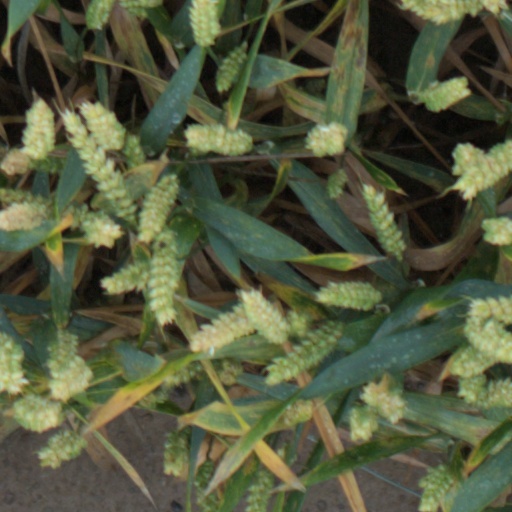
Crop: wheat